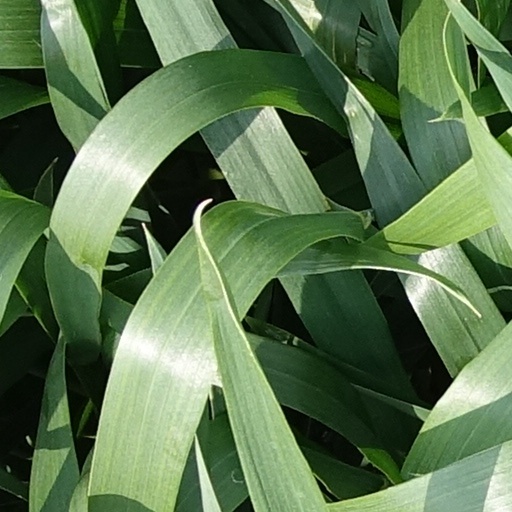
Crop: wheat